Nuneham House

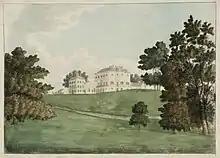
"View of Nuneham Courtenay from the Thames" 1787 by J. M. W. Turner, painted when he was either 11 or 12.

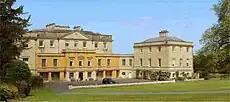
Nuneham House today from the east

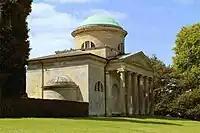
Nuneham House church viewed from the east

The house was built in 1756 on the site of an earlier property and surrounding village by Stiff Leadbetter for Simon Harcourt, 1st Earl Harcourt. Interiors were designed by James Stuart and Lancelot "Capability" Brown designed the landscaped grounds. It is a Grade II* listed building.